L'Instant X

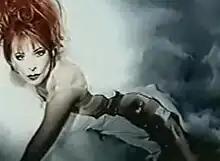
Mylène Farmer in the foam, wearing the dress made by French fashion designer Jean-Paul Gaultier, in the music video "L'Instant X"

As "XXL", the video was directed by Marcus Nispel who also wrote the screenplay. This Requiem Publishing production was film in Los Angeles and New York for three days — one for Farmer, the two others for the extras — and cost about 80,000 euros. In addition to the version broadcast on television, there was another video of "L'instant X", a first editing which only contains shots featuring Farmer, including some shots which were not included in the final video. The producer Anouk Nora explained: "We shot [the video] in February by -10 degrees [celsius] in New York. Mylène was completely frozen and took a bath in foam as if she was under the Tropics". Some photos taken by Claude Gassian during the shooting of the video were used, slightly touched up, for the cover of the 2001 album "I Poo Poo on Your Juju" by north-american rock band The Third Eye Foundation. The small towel worn by Farmer was made by French fashion designer Jean-Paul Gaultier. Farmer explained that she liked the idea of the foam pouring as it reminded her parties in Ibiza.